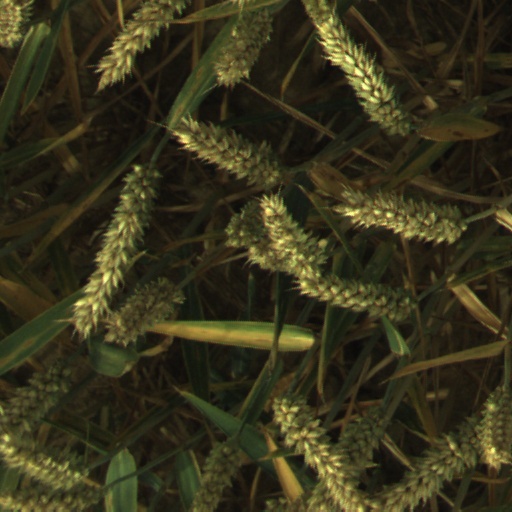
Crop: wheat